War bride

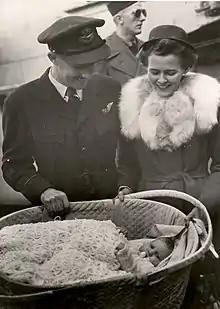
Australian Flying Officer reunites in Sydney with Canadian bride and daughter in 1945.

War brides are women who married military personnel from other countries in times of war or during military occupations, a practice that occurred in great frequency during World War I and World War II.